Grammy Award milestones

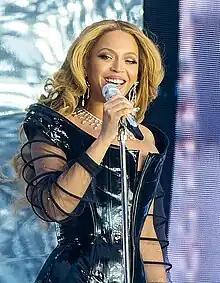
Beyoncé has won a total of 35 Grammy Awards

The record for the most Grammy Awards won in a lifetime is currently held by American singer, songwriter and record producer Beyoncé, who has won 35. Hungarian-British conductor Sir Georg Solti, the previous record holder and current second-most wins, has 31.